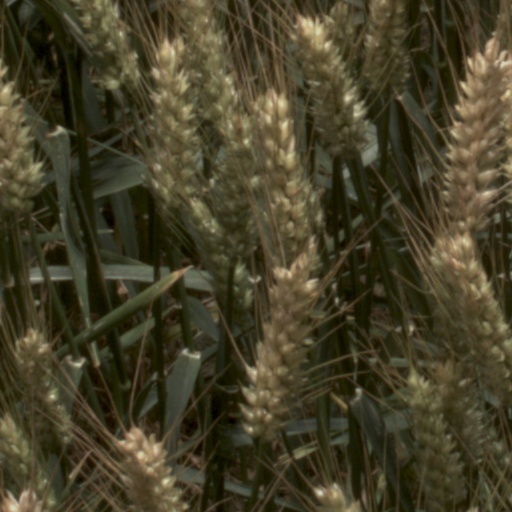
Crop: wheat